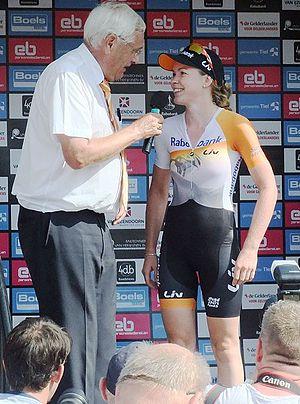
La Saison 2014 de l'équipe Rabo Liv Women est la dixième de la formation. Au niveau recrutement, l'arrivée de la talentueuse Néerlandaise Anna van der Breggen est un renfort considérable. La pistarde allemande Anna Knauer et la Batave Moniek Tenniglo s'ajoutent également à un effectif qui a perdu Megan Guarnier, Liesbet de Vocht et Jolanda Neff. Le début de saison est marqué par la victoire aux championnats du monde de cyclo-cross de Marianne Vos. En Coupe du monde, Pauline Ferrand-Prévot remporte la Flèche wallonne, Lucinda Brand le Grand Prix de Plouay et Marianne Vos le Tour de Bochum. L'équipe survole le Tour d'Italie en gagnant 6 étapes et en occupant l'intégralité du podium, dans l'ordre : Marianne Vos, Pauline Ferrand-Prévot et Anna van der Breggen. En fin d'année, la Française devient championne du monde sur route. La formation est numéro un mondial, tout comme Marianne Vos au classement individuel.
L'équipe cycliste CCC-Liv est une équipe cycliste féminine basée aux Pays-Bas. Elle est dirigée par Jeroen Blijlevens. Marianne Vos en fait partie depuis 2006 et en est la leader. Elle a été numéro un mondial de 2007 à 2012, puis en 2014. L'équipe a terminé numéro un du classement mondial en 2011, 2012 et 2014. En coupe du monde, l'équipe a gagné au niveau individuel six fois : cinq par l'intermédiaire de Marianne Vos et une par celui d'Annemiek van Vleuten. Au niveau collectif, l'équipe a fini quatre fois à la première place de cette compétition. Aux championnats du monde, Marianne Vos a gagné deux fois, en 2006 et 2012, tandis que Pauline Ferrand-Prévot a remporté le titre en 2014.
Anna van der Breggen, née le 18 avril 1990 à Zwolle, est une coureuse cycliste néerlandaise, membre de l'équipe Boels Dolmans. Elle a notamment remporté le championnat d'Europe des moins de 23 ans en 2012, le Tour d'Italie en 2015 et 2017, le Tour des Flandres en 2018, ainsi que la Flèche wallonne trois fois : en 2015, 2016 et 2017. La même année, elle est championne des Pays-Bas du contre-la-montre et termine la saison à la première place mondiale. En 2016, elle devient championne olympique à Rio de Janeiro. En 2017, elle réalise le triplé Ardennais et gagne l'UCI World Tour.Le 29 septembre 2018, elle décroche la médaille d'or sur l'épreuve en ligne des Championnats du monde de cyclisme sur route 2018 à Innsbruck.